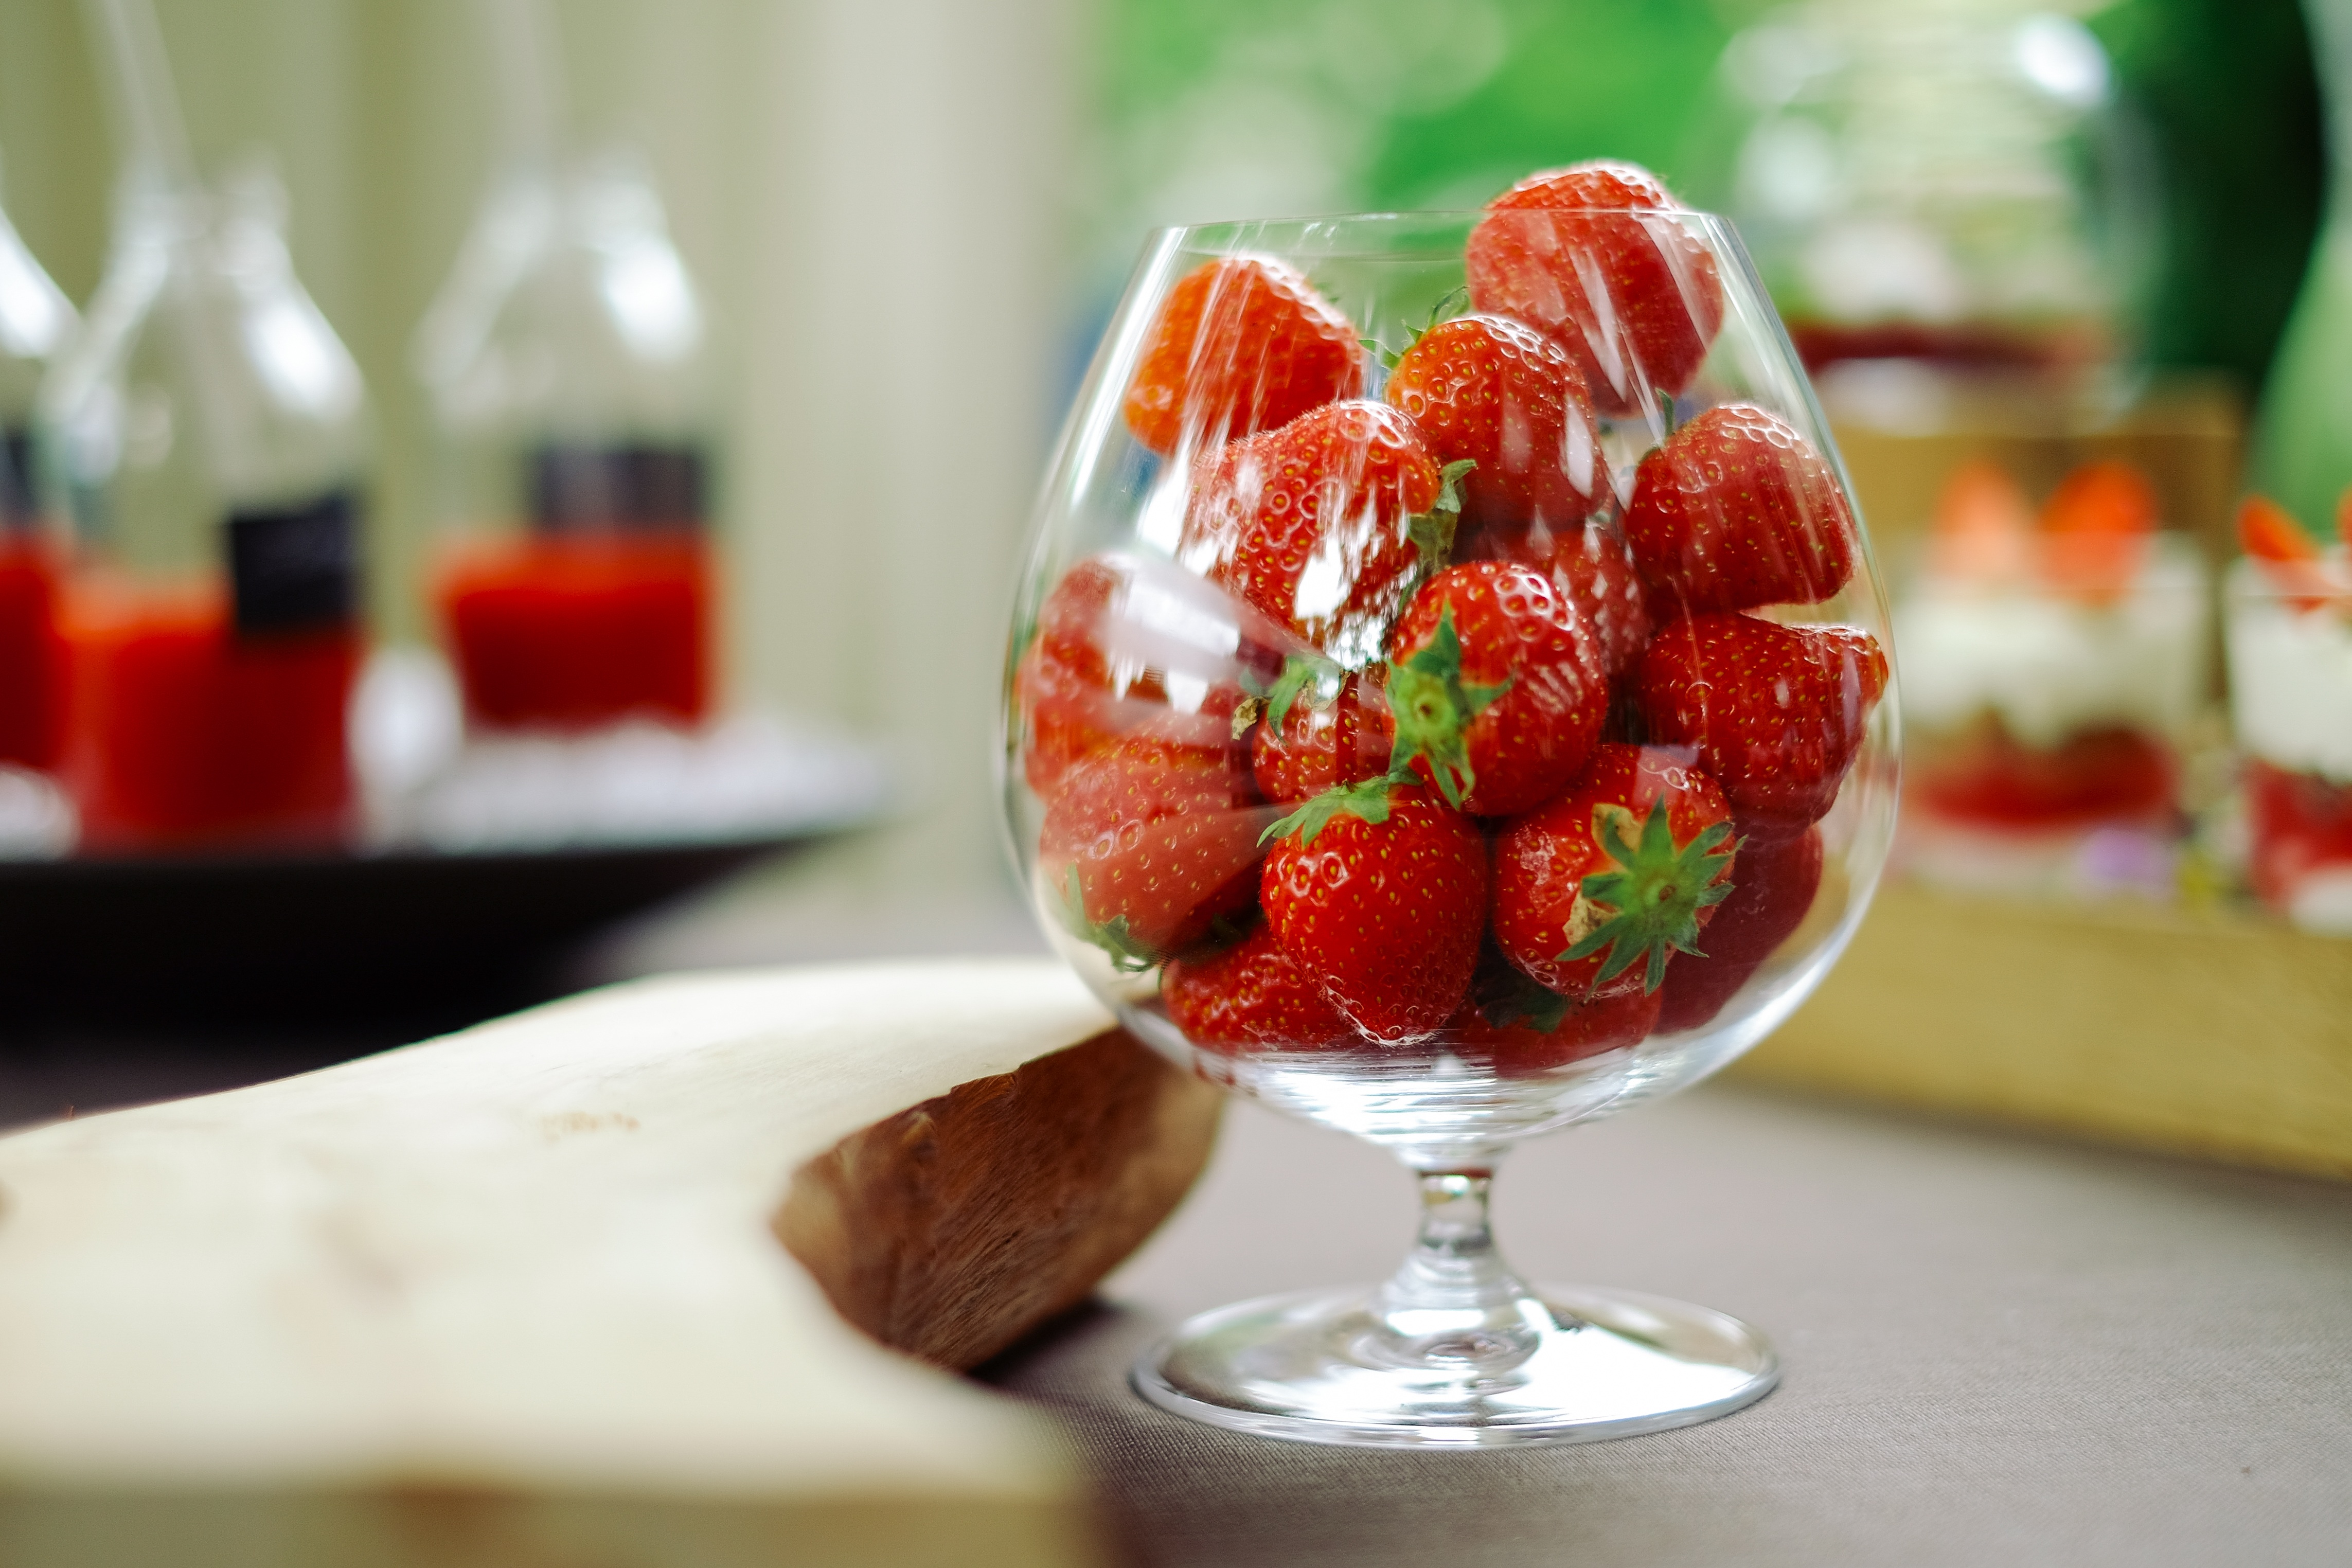
plant, fruit, dish, meal, food, produce, breakfast, dessert, cuisine, dairy product, strawberry, whipped cream, strawberries, brunch, parfait, sundae, pavlova